2007 Moscow Victory Day Parade

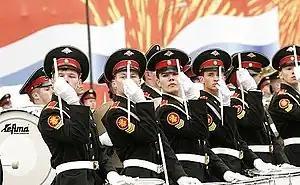
Cadet drummers during the parade.

The 2007 Moscow Victory Parade was a celebration of the 62nd anniversary of the defeat of Nazi Germany in the Great Patriotic War. It was the last time Vladimir Putin made a holiday address in his first term as president. The parade was commanded by the head of the Moscow Garrison General of the army Vladimir Bakin, and reviewing the parade was Minister of Defence Anatoliy Serdyukov .Music was performed by the Moscow Garrison's Central Orchestra under Major General Valery Khalilov.